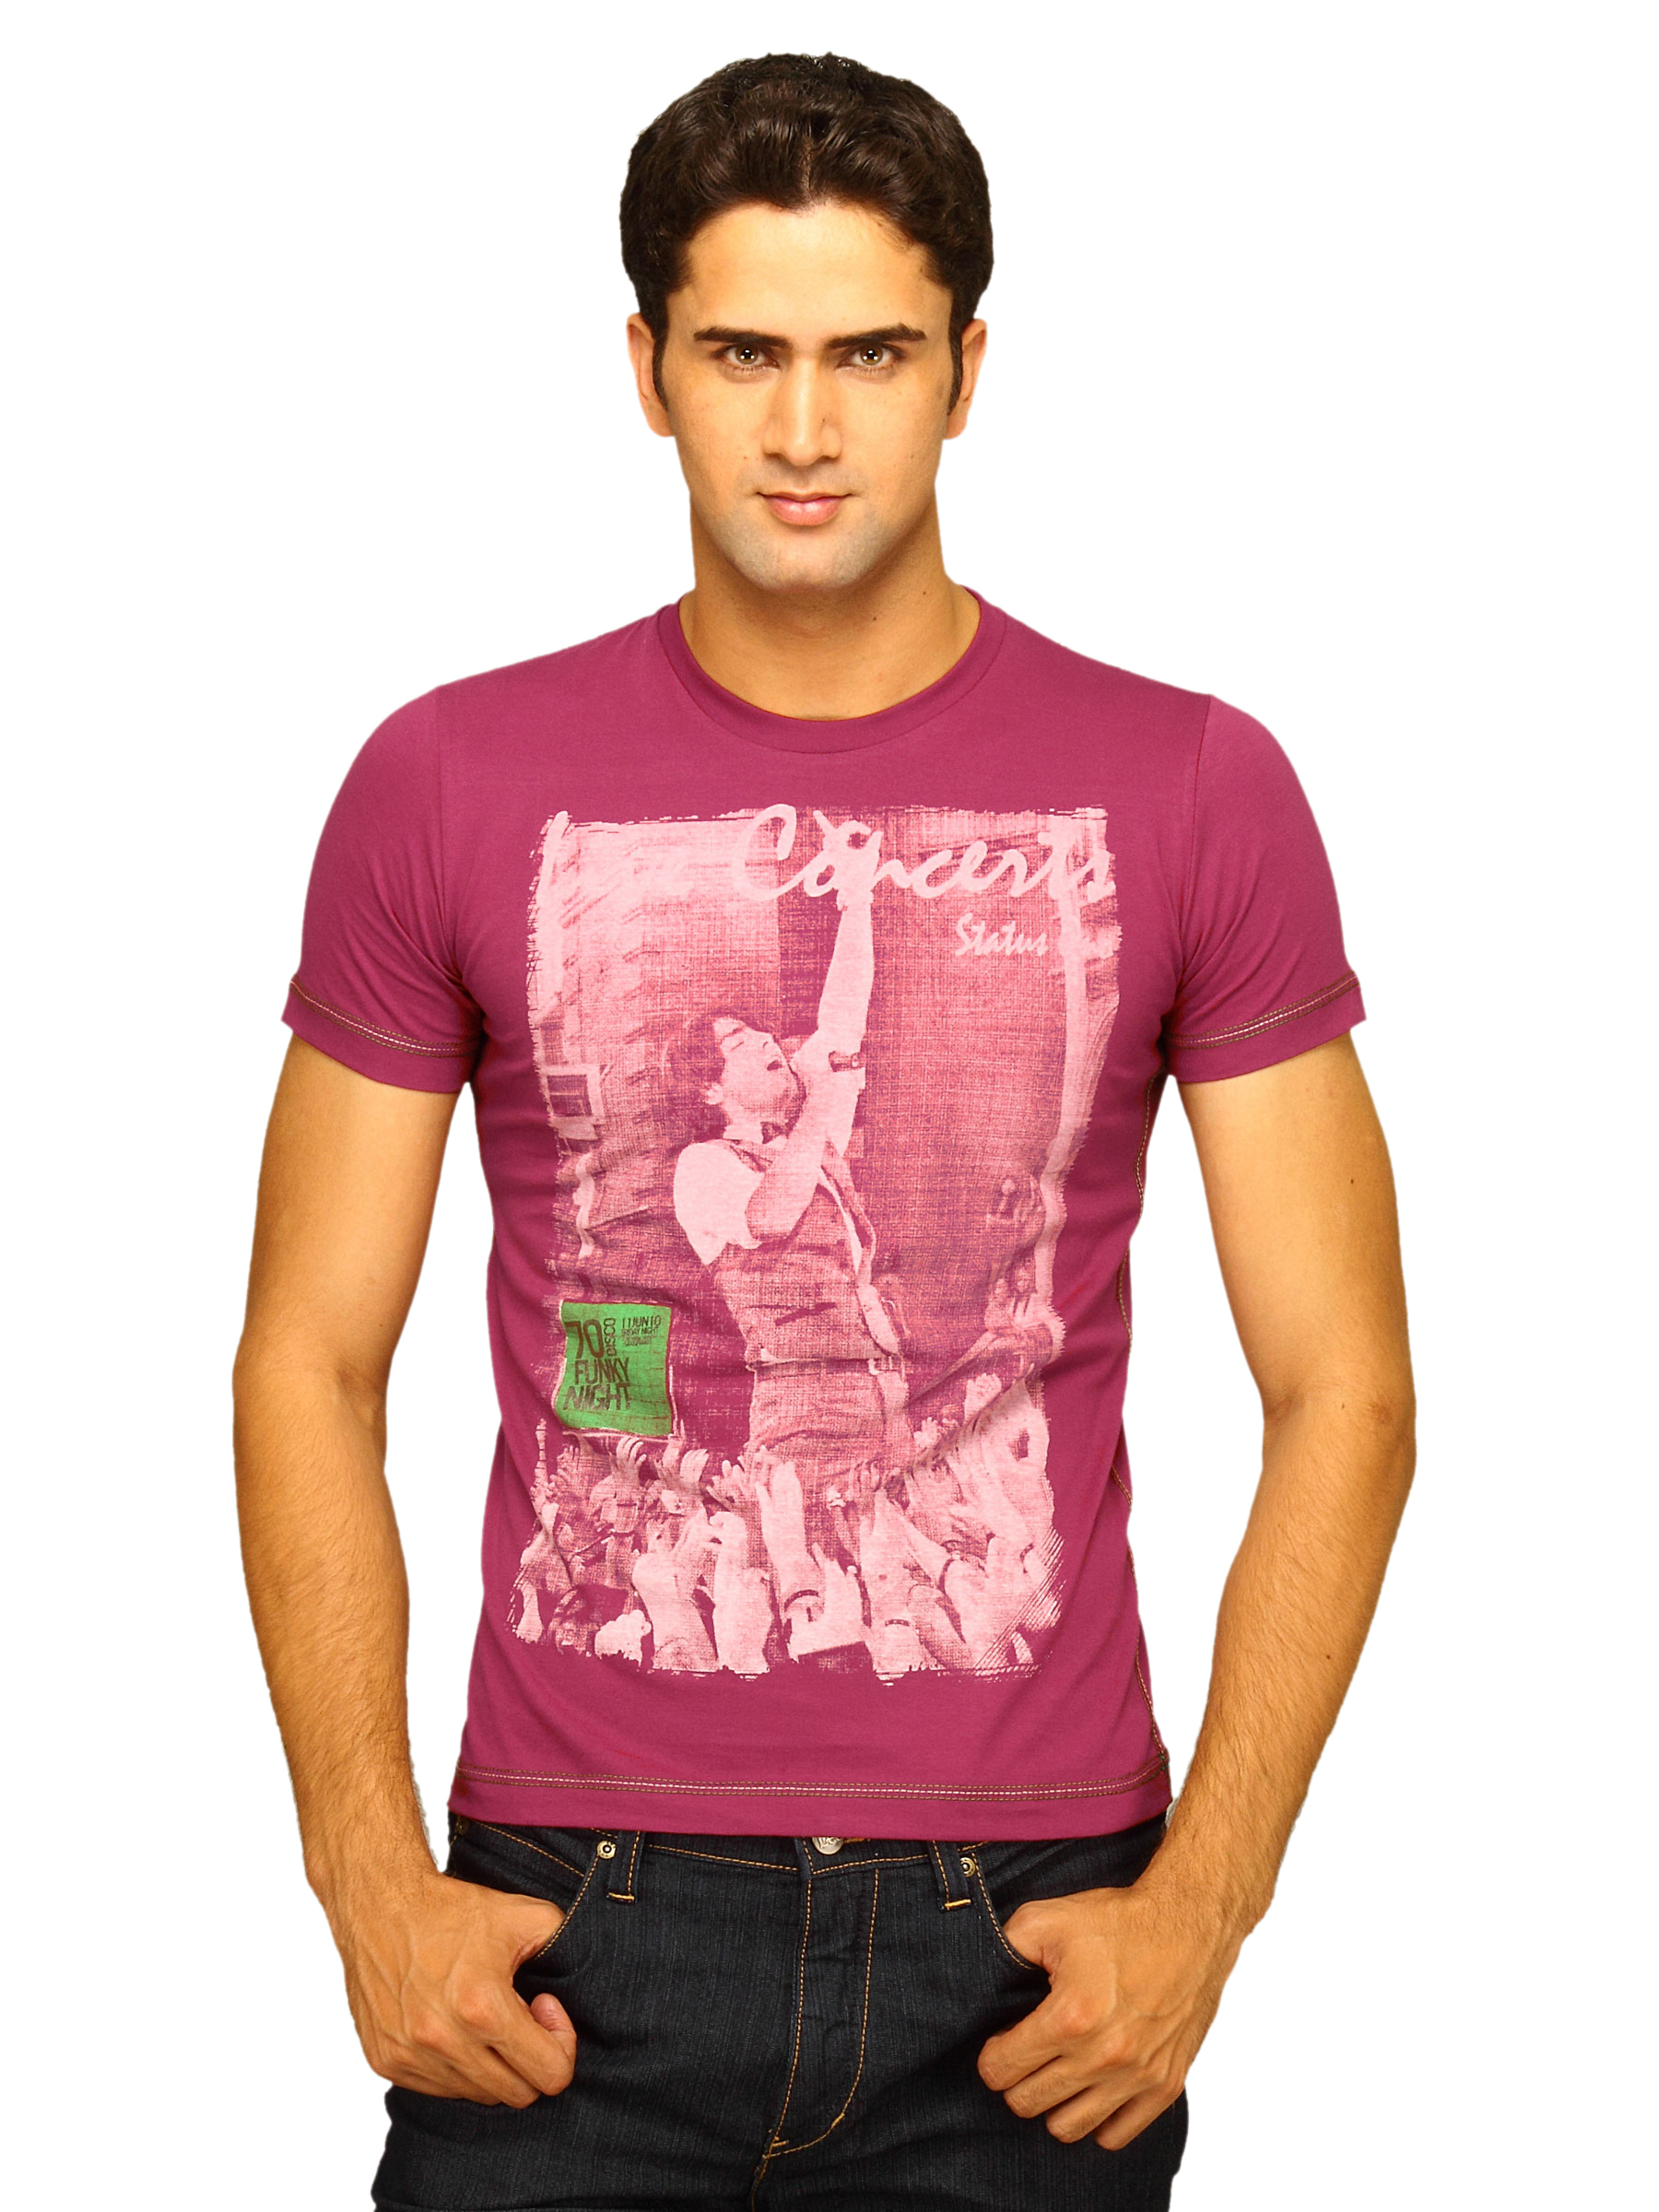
Status Quo Men's Concerts Mulberry T-shirt
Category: Apparel / Topwear / Tshirts
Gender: Men
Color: Pink
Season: Summer 2011
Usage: Casual